B. Satyan

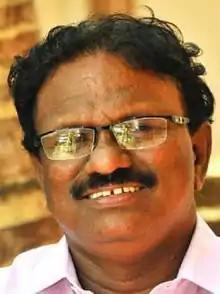
Photo of B. Satyan

B. Satyan (born 30 May 1965) is an Indian politician and a member of the 14th Kerala Legislative Assembly. He belongs to Communist Party of India (Marxist) and represents Attingal constituency.